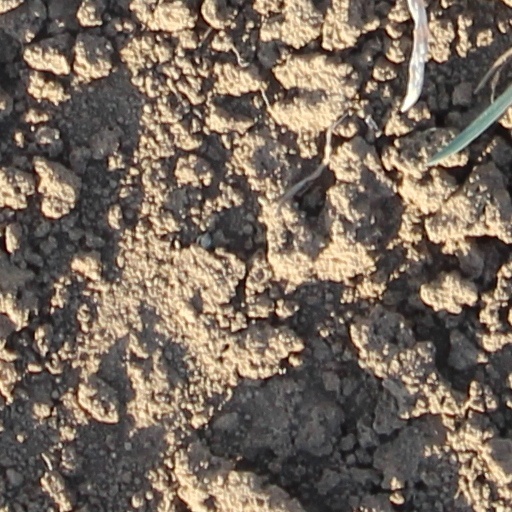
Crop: wheat